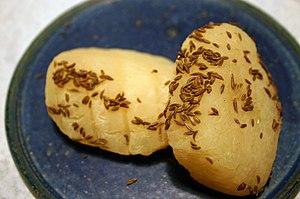
Le Handkäse est un fromage allemand à base de lait caillé similaire au Harzer. C'est une spécialité du sud de la Hesse, en particulier de Frankfurt am Main, Offenbach am Main, Darmstadt et Langen. Hüttenberg abrite quatre des six producteurs de Handkäse du centre de la Hesse. Aujourd'hui, elle est principalement reliée à la région Rhin-Main et aux régions voisines de la Hesse rhénane et du Palatinat. Il tire son nom de la méthode traditionnelle de production : formé avec les mains.